Joanna Angelett

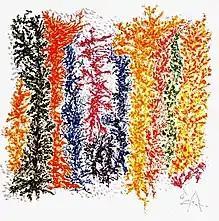
Painting "Cantus Firmus" from the collection "Australia"

In 1998 Angelett created an anti-racism art project. German magazine Schmuck wrote in 2001: "Joanna Trummer, one of Australia's leading designers and specialist in art history, founded three years ago, the internationally successful "Menorah" project". In the Menorah-Tree of Life project, later often called simply Tree of Life, according to Schmuck magazine "scientists, designers and journalists from Australia, Belgium, Israel and even the Pope" were participating. Angelett got the idea for the project while working on an object with biblical motive, in which she let "time" be represented by wings carrying symbolic light. She called the piece the "Millennium Lamp". In the project, the biblical menorah represented the "magnificent almond tree" full of light, considered as a Tree of Life - "symbol of humanity and rejection of all forms of racism and violence".